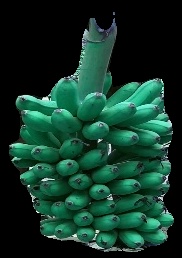
Variety: rasbale
Grade: grade1